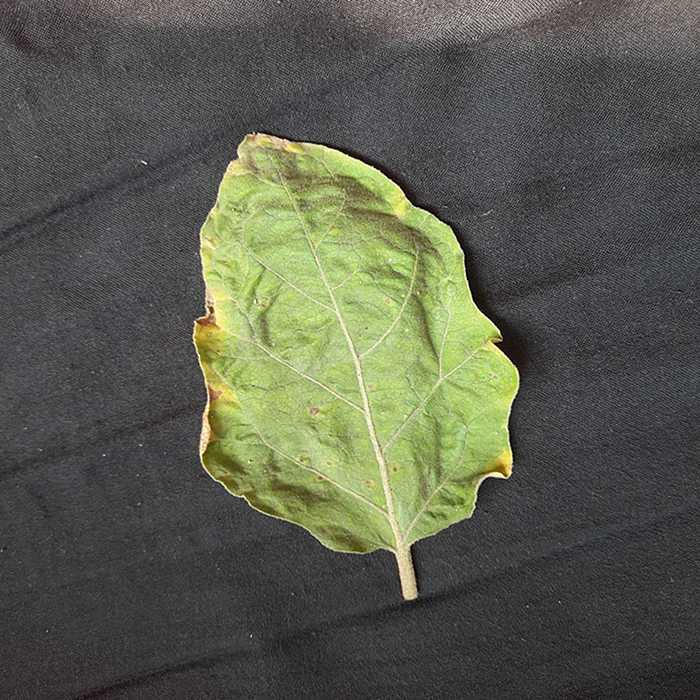
Plant: Eggplant
Label: Eggplant begomovirus